Thrissur

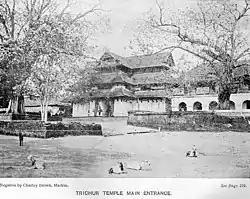

The Portuguese had naval influence in many parts of Kerala in the 16th century, including Thrissur. At the beginning of the 17th century, the Portuguese naval power was reduced and Dutch became the main naval power. With the help of the Dutch, the royal family of the Kingdom of Cochin recaptured Thrissur from the Zamorin of Calicut in 1710.